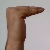
The image shows a hand gesture representing a space in Indian Sign Language.